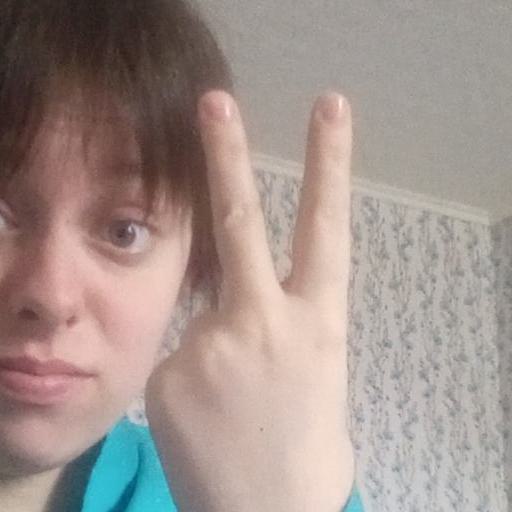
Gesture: peace_inverted